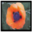
Label: poppy